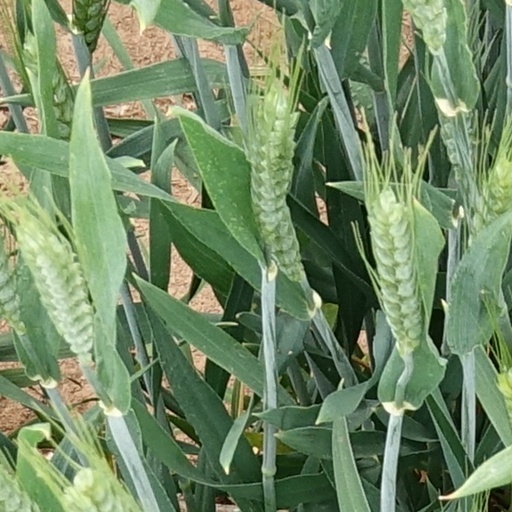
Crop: wheat